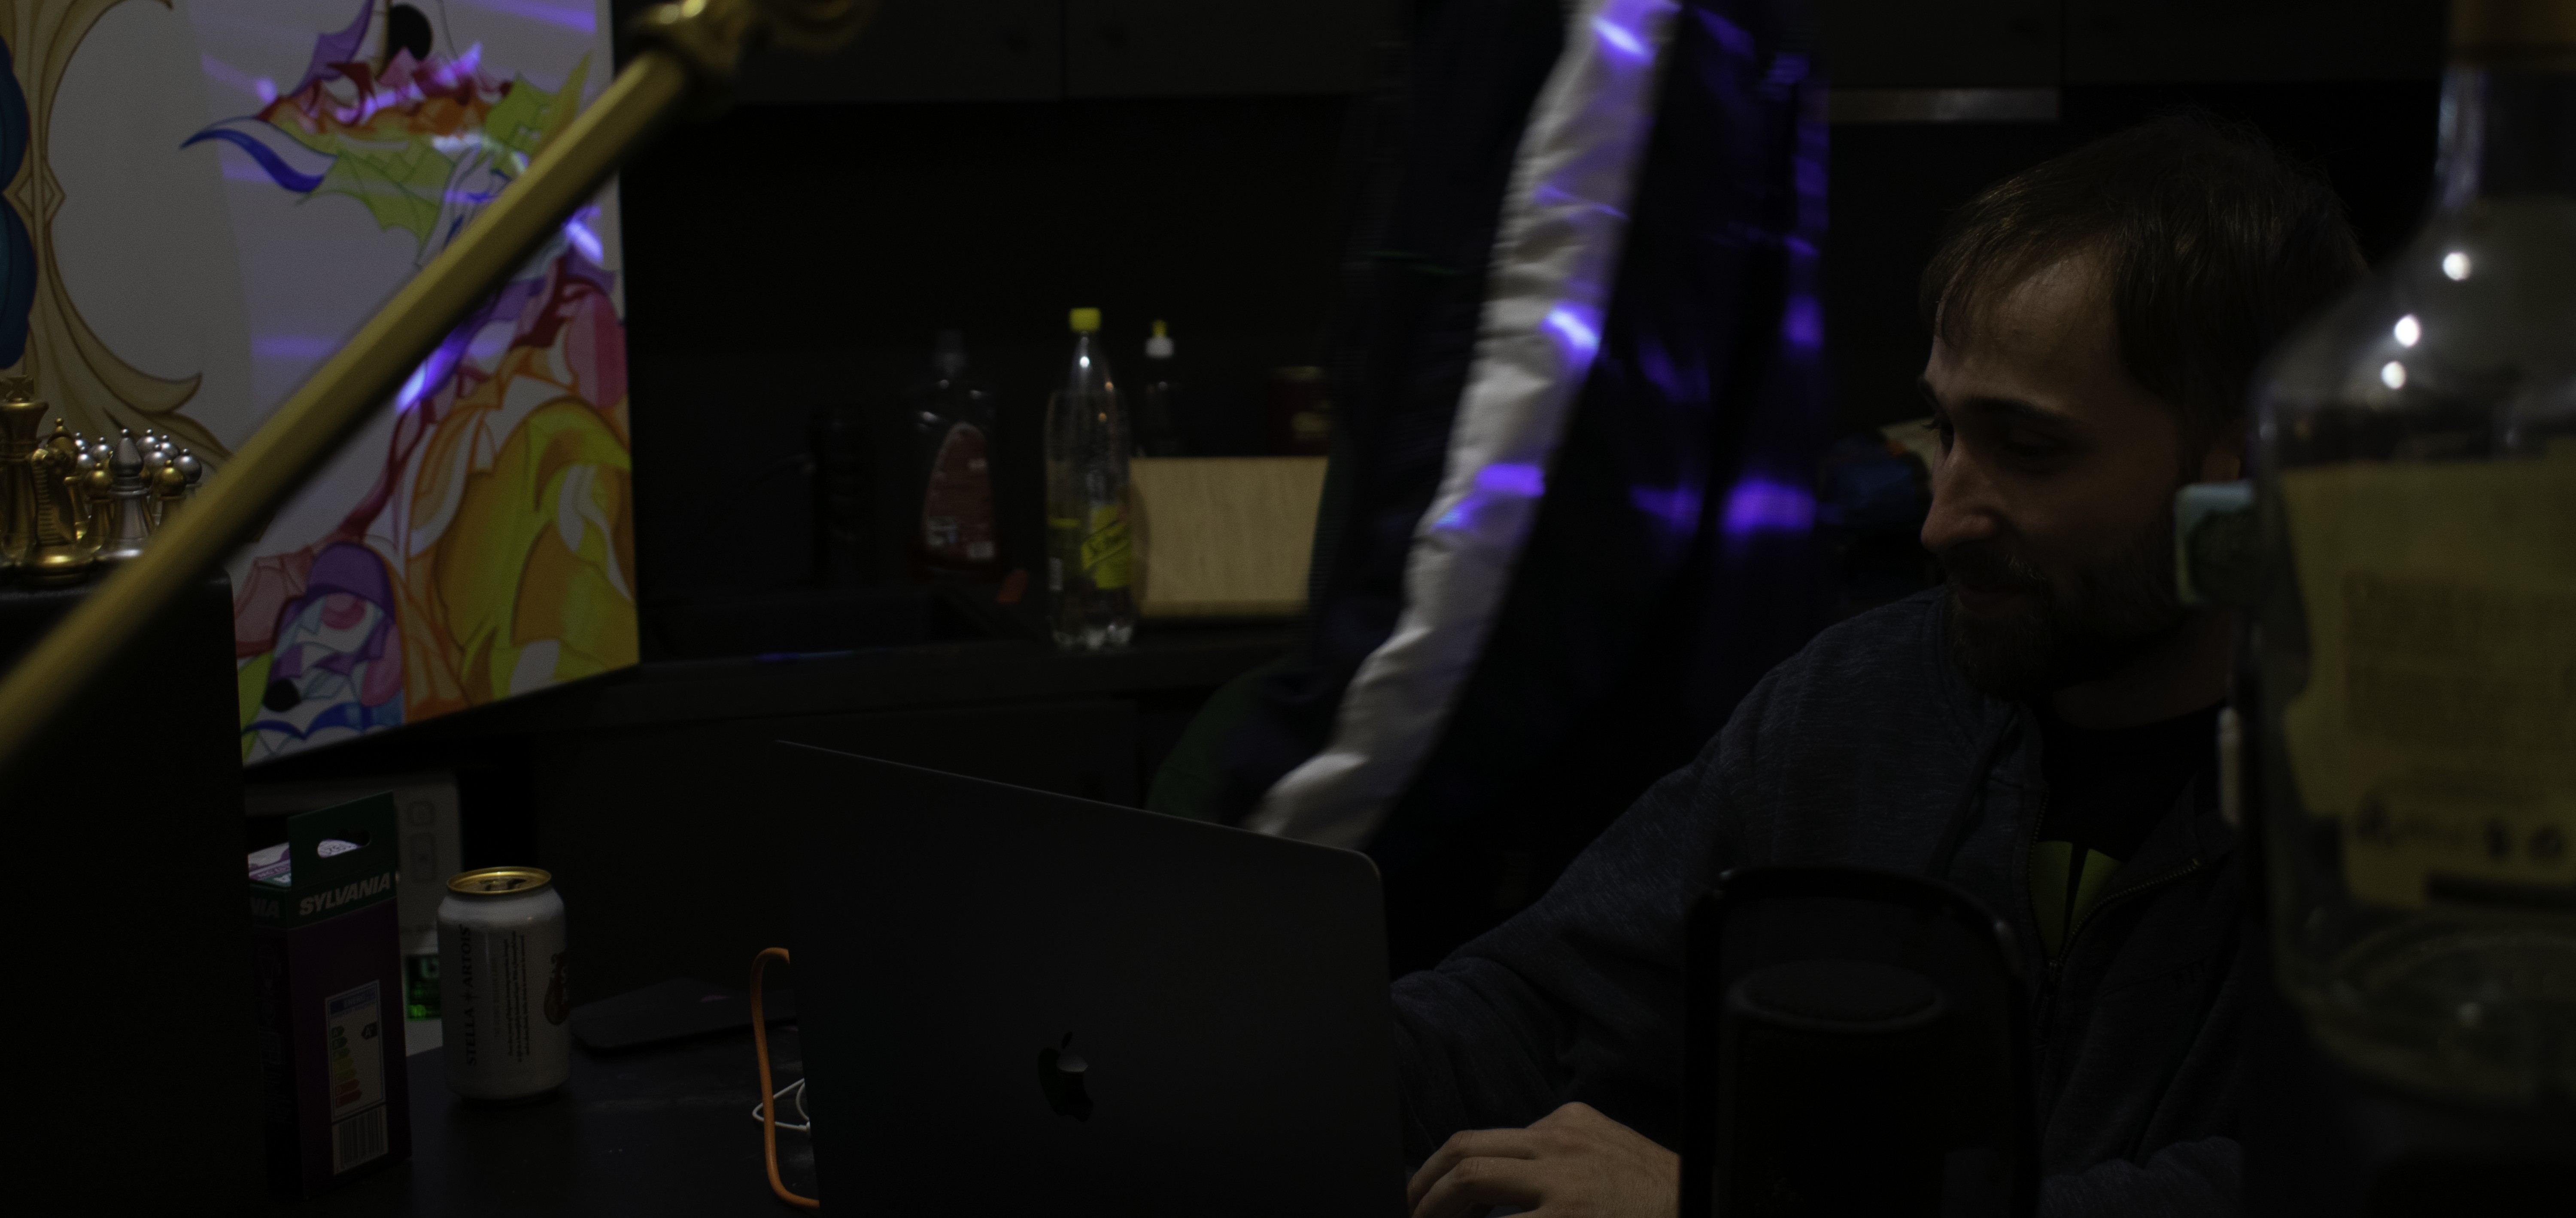
Brecht, Corbeel, illustration, art, work, photography, outside, inside, light, composition, national, nature, color, colour, design, popular, tree, france, belgium, germany, italy, brussels, Brecht Corbeel, decoration, props, concept art, photobashing, reference, blog, people, panda, purple, fun, snapshot, darkness, midnight, space, electronics, black hair, night, drink, music, audio engineer